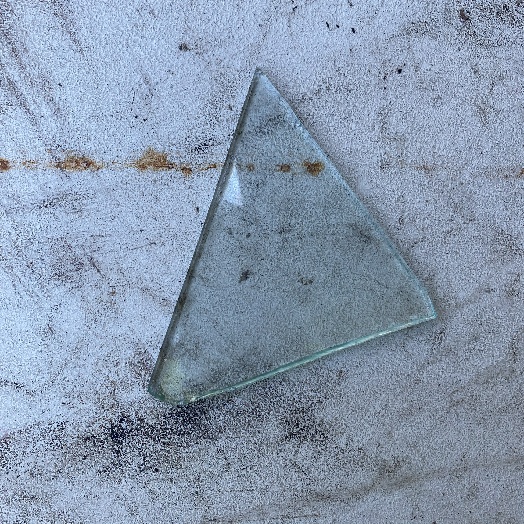
Label: Glass